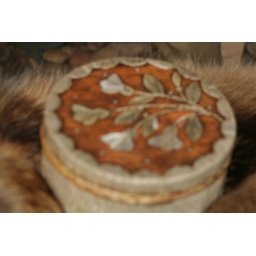
old box found in an old ship wreck in Lake Superior